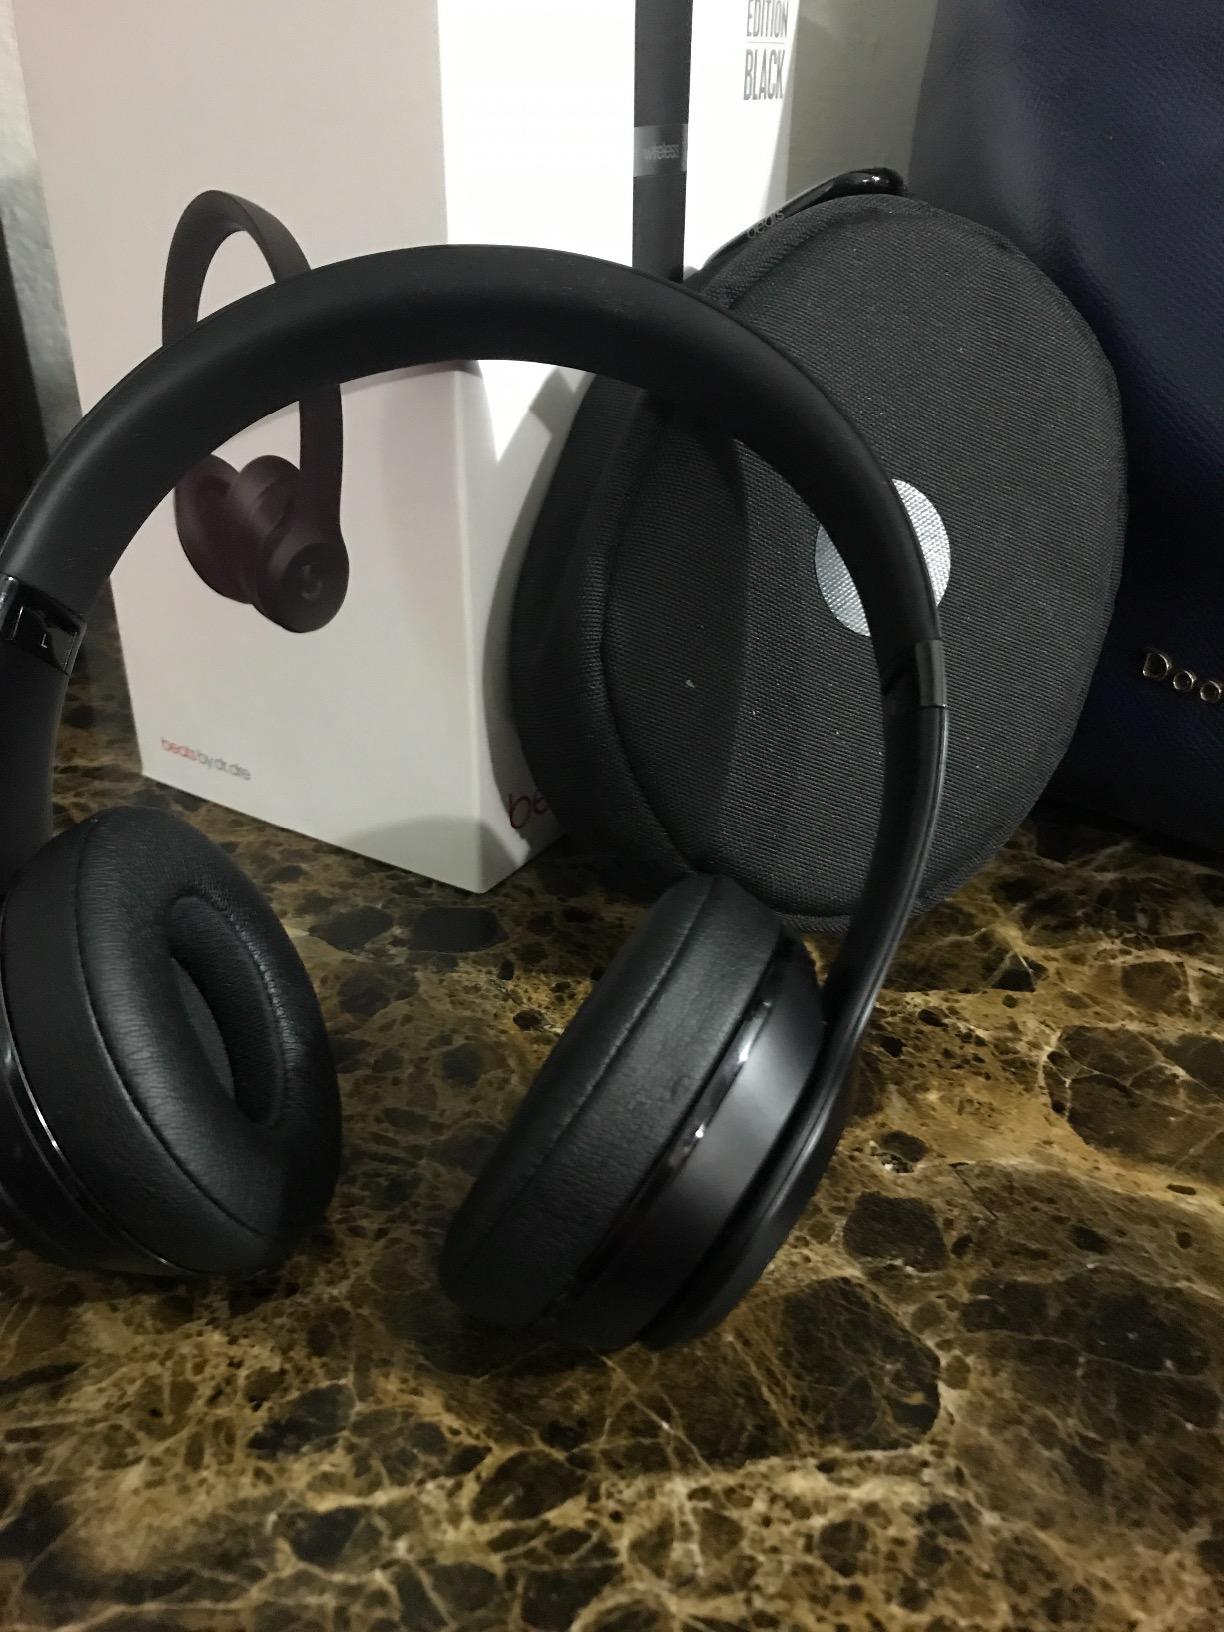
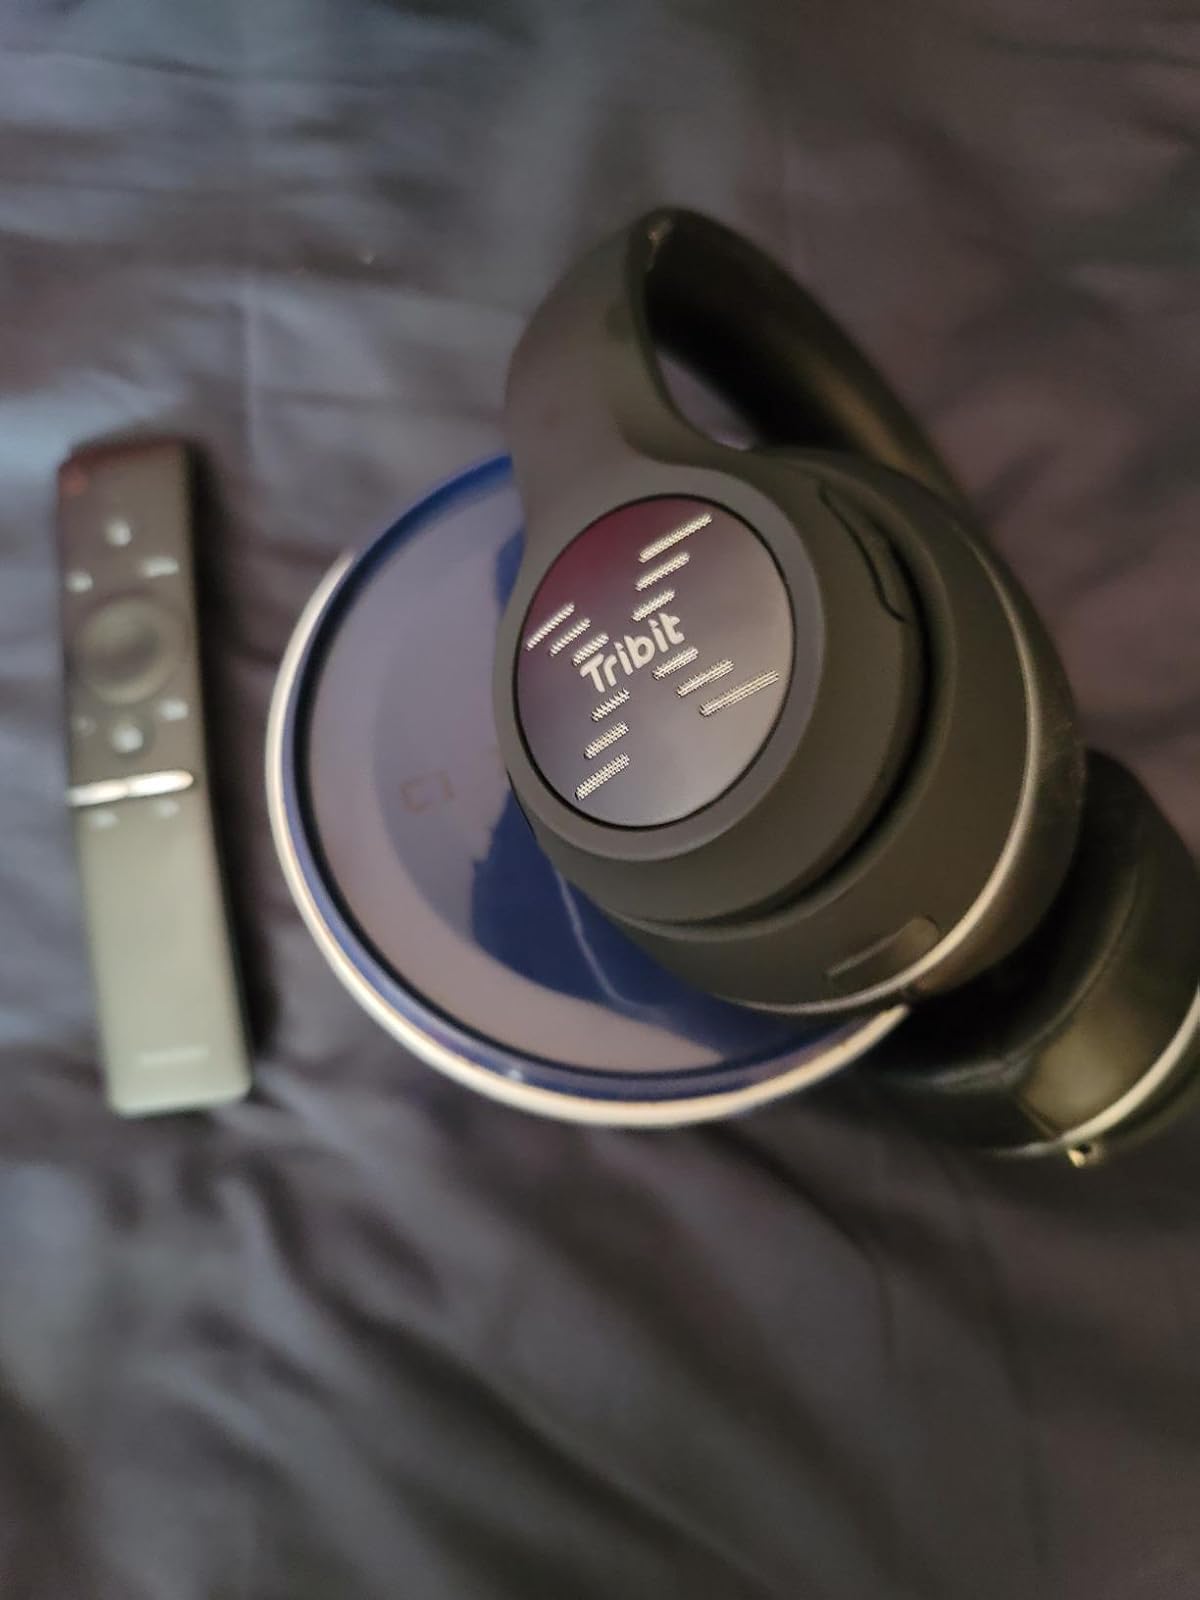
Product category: headphones
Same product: no